Chiba Korean Primary and Junior High School

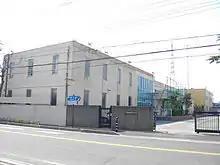
Chiba Korean Primary and Junior High School

Chiba Korean Primary and Junior High School (千葉朝鮮初中級学校 "Chiba Chōsen Shochūkyūgakkō") is a North Korea-aligned Korean international school in Hanamigawa-ku, Chiba, Chiba Prefecture, Japan, in the Tokyo metropolitan area. , the principal is Kim Yu-sop. The school uses the Korean language as its language of instruction. The school operates under the authority of the Chongryon.